Lucas Mangope

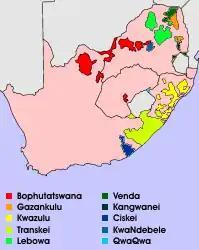
Map of South African Bantustans.

He became President in 1977, when Bophuthatswana was declared independent by the South African government. On 10 February 1988 he was briefly overthrown by members of a military police unit, led by Rocky Malebane-Metsing of the People's Progressive Party (PPP), who had accused Mangope of corruption and charged that the recent election had been rigged in the government's favour. Mangope was reinstated following intervention by the South African Defence Force. South Africa's government stated that it was responding to a request for assistance from the legal government of a sovereign nation.